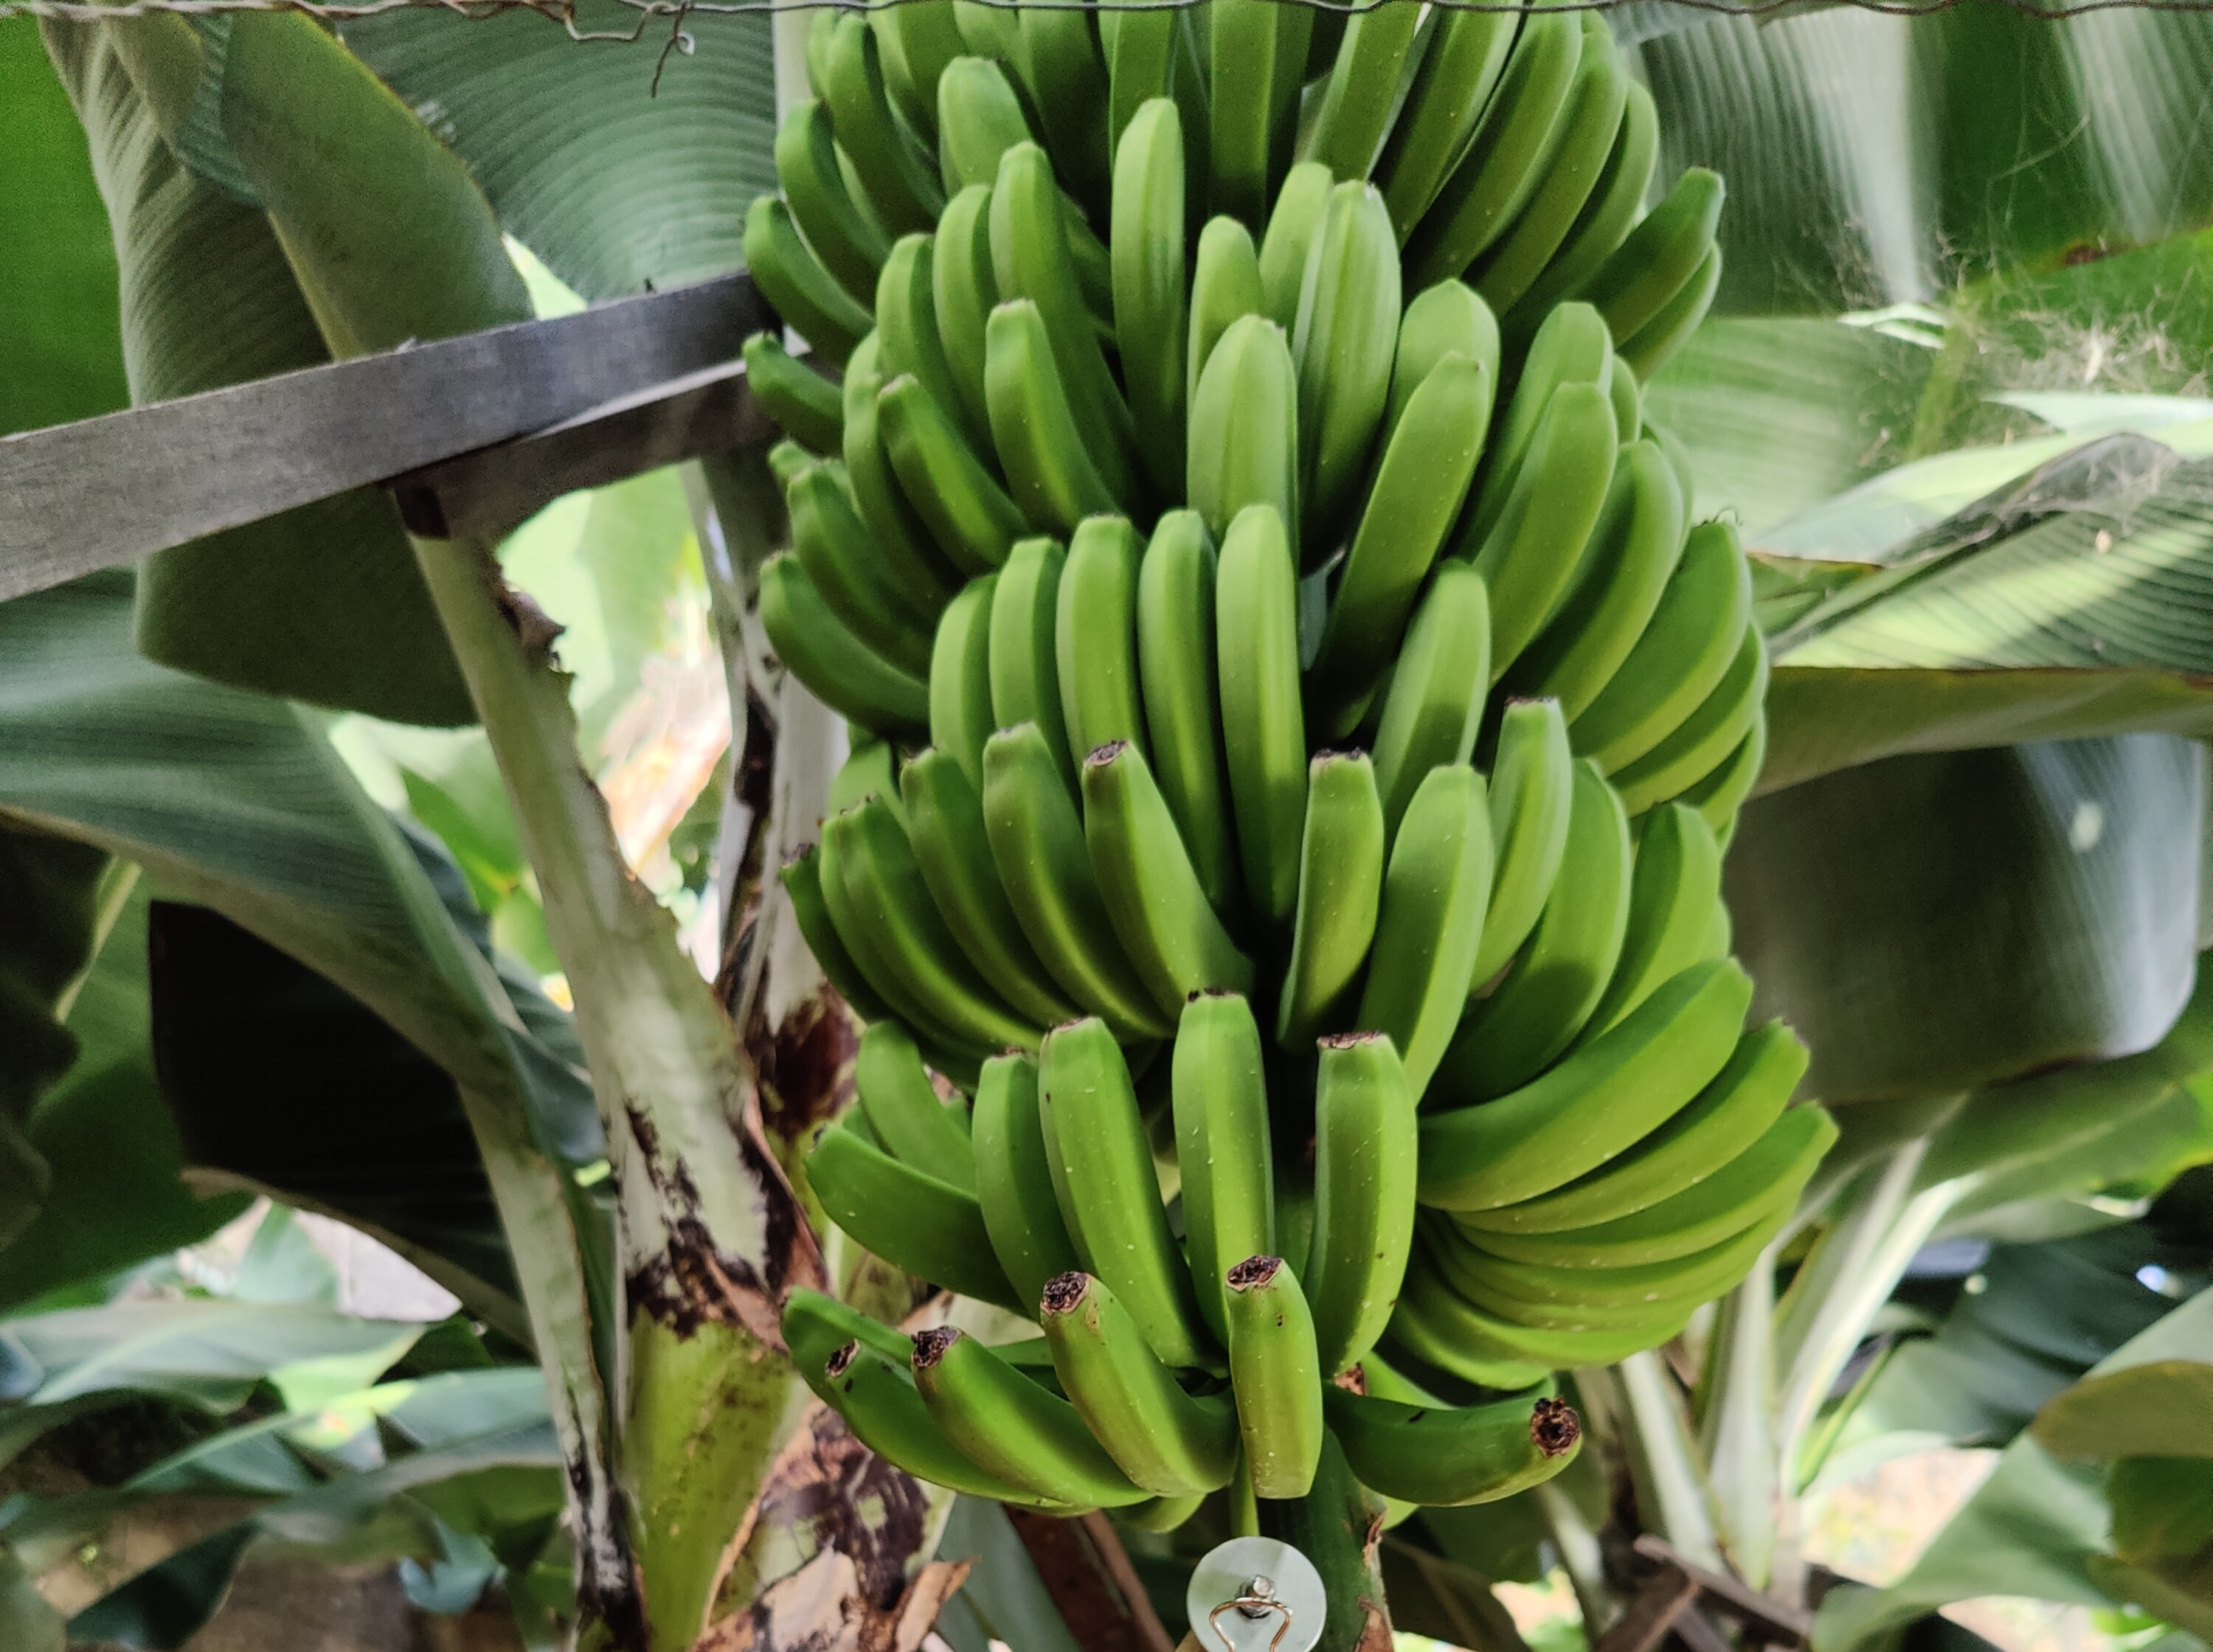
Label: Keep